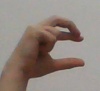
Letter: thal